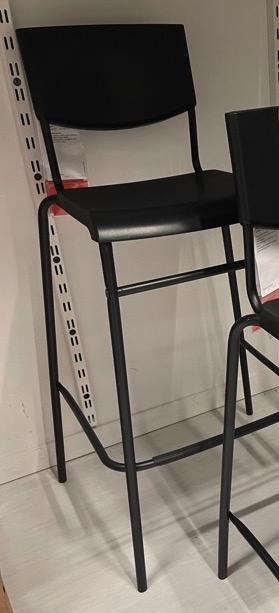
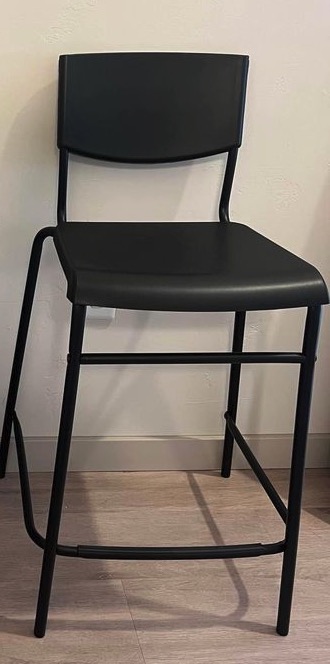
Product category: stool
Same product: yes